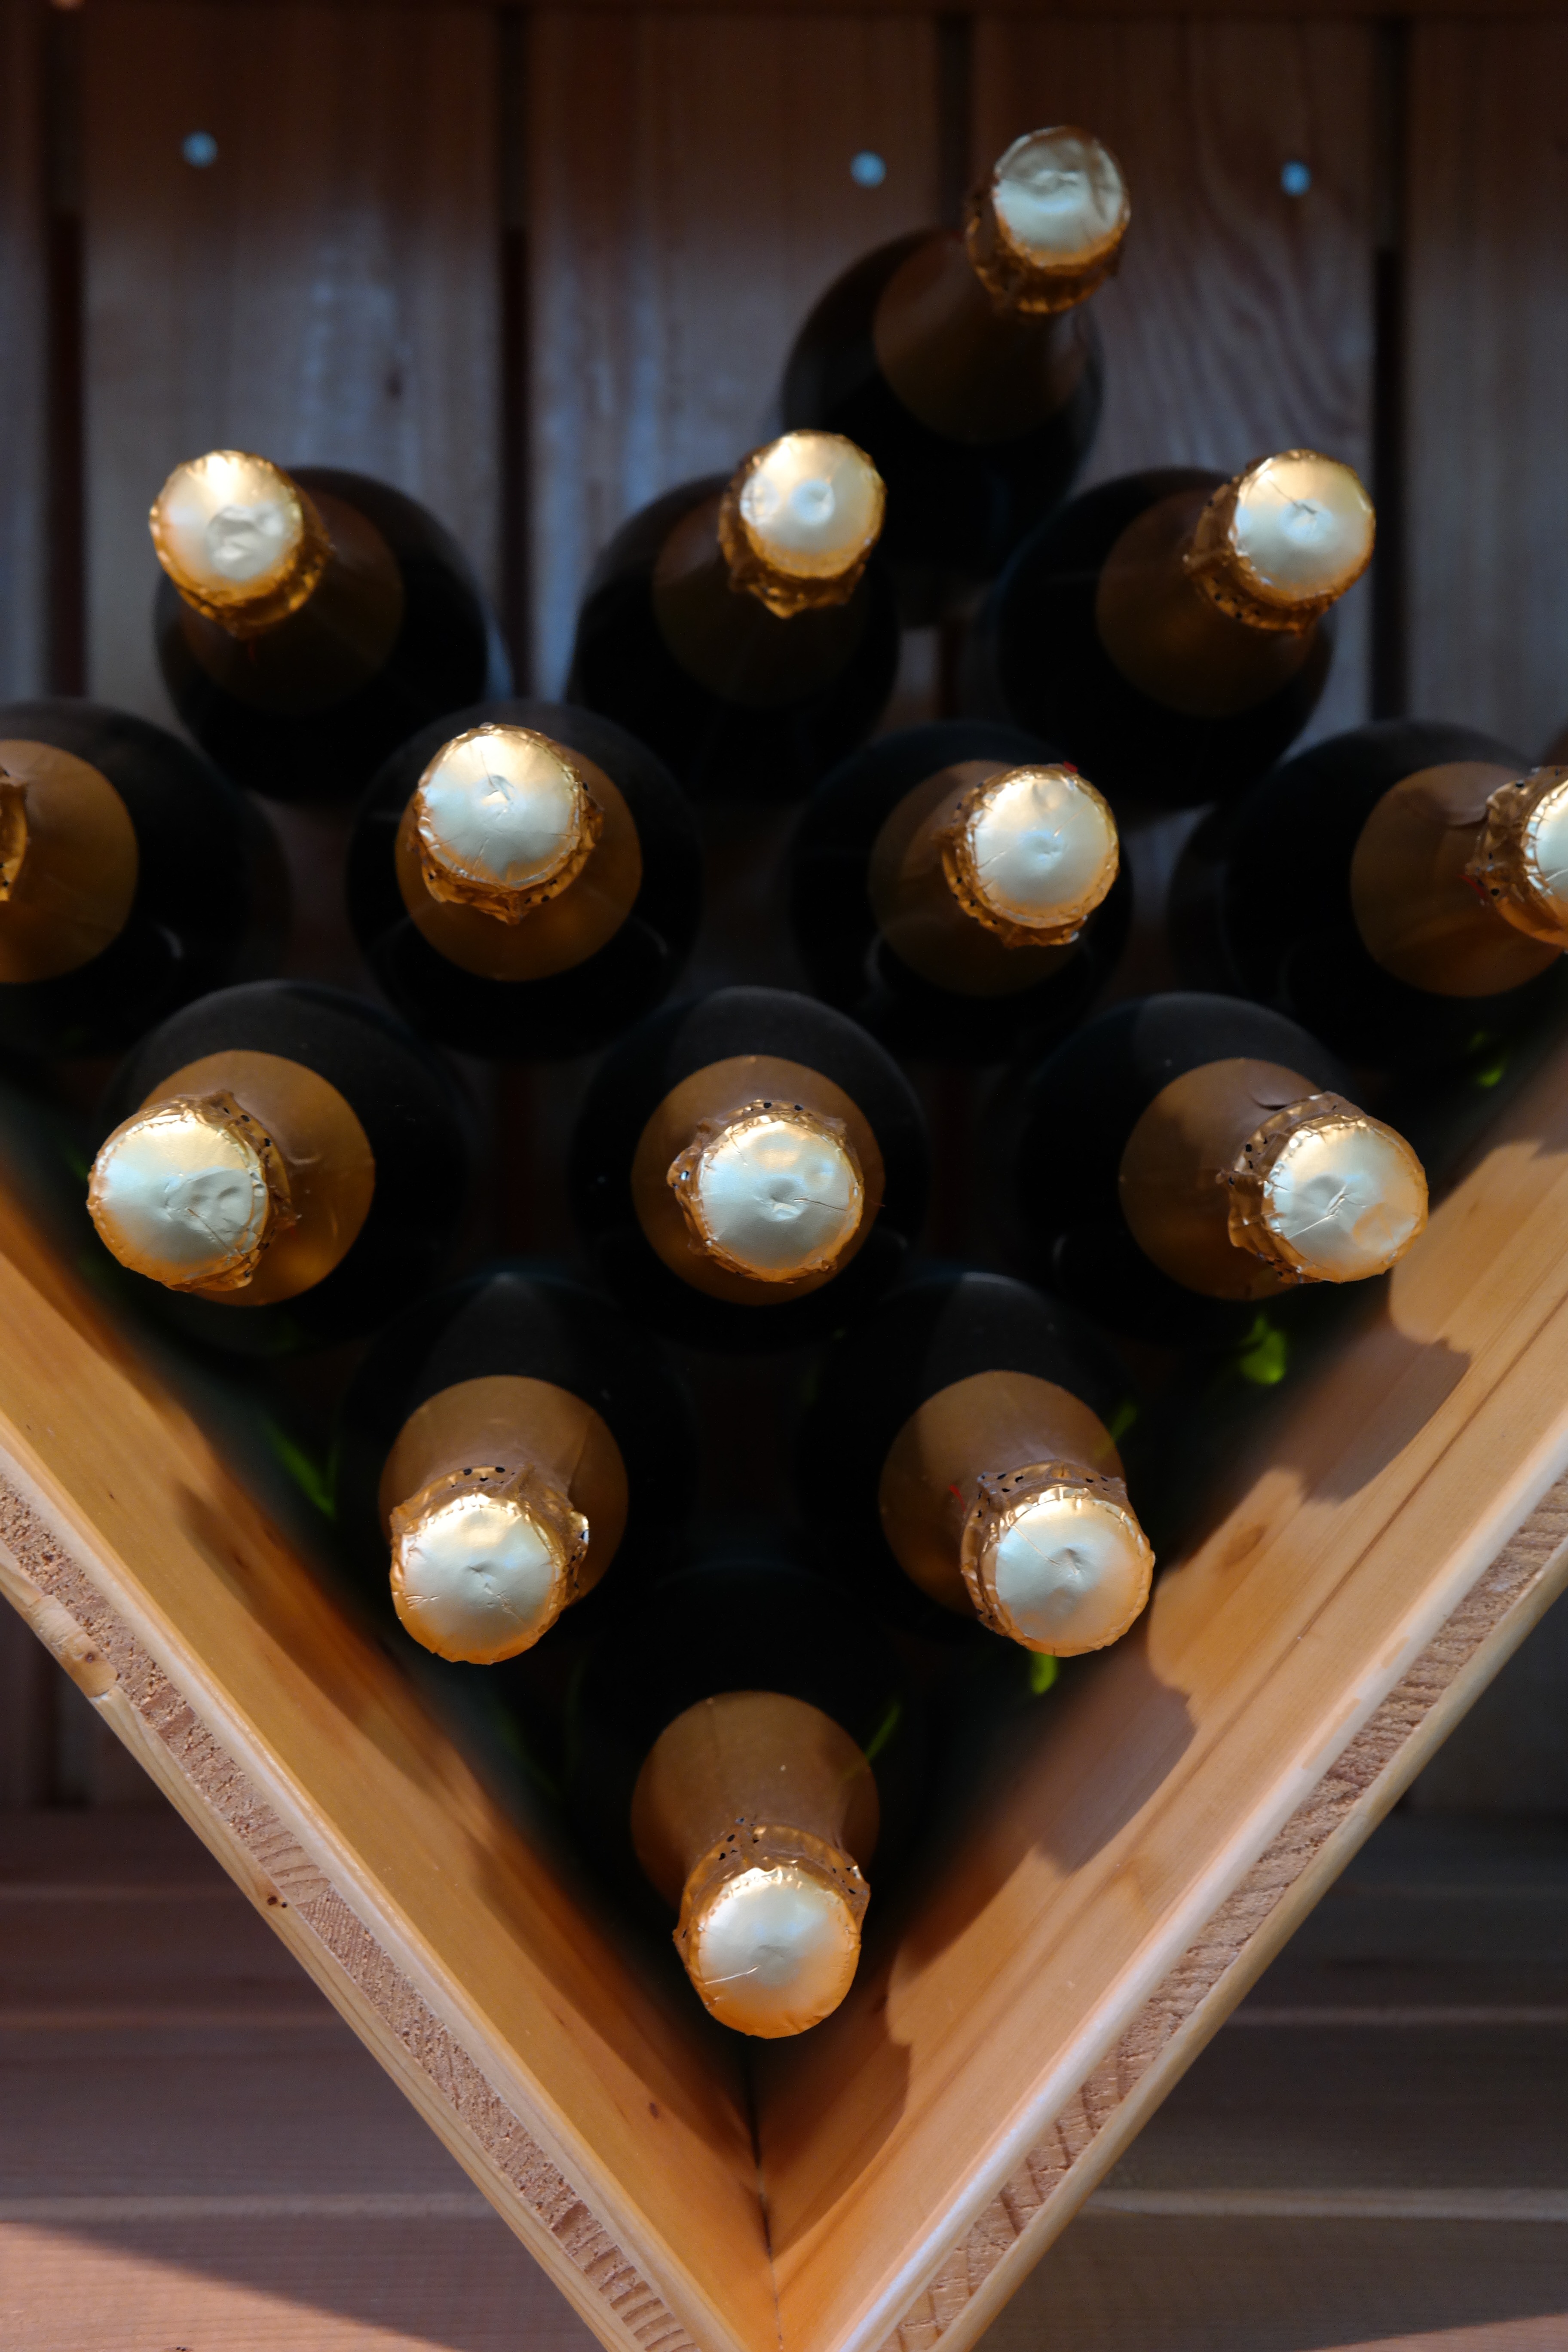
wood, glass, food, golden, drink, stack, lighting, alcohol, cork, art, bottles, closed, champagne, to, closure, unopened, champagne bottles, bottle collection